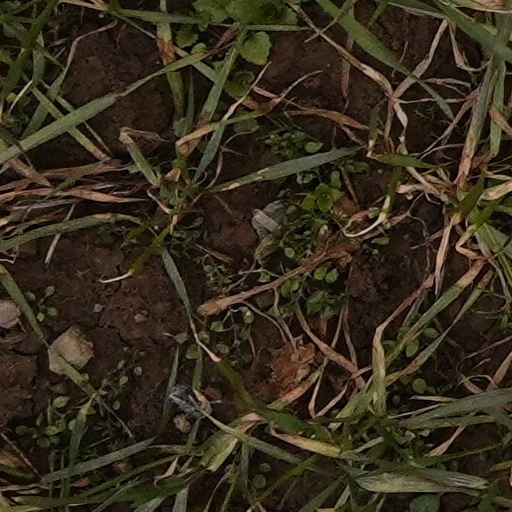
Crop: wheat